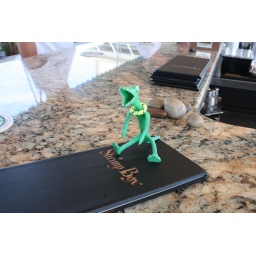
Al finds a bar by the river - The Shrimp Box.